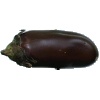
Label: eggplant